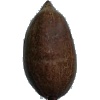
Label: Nut Pecan 1